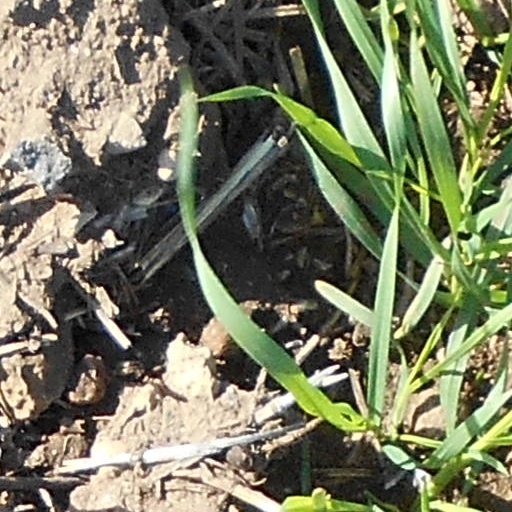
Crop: wheat